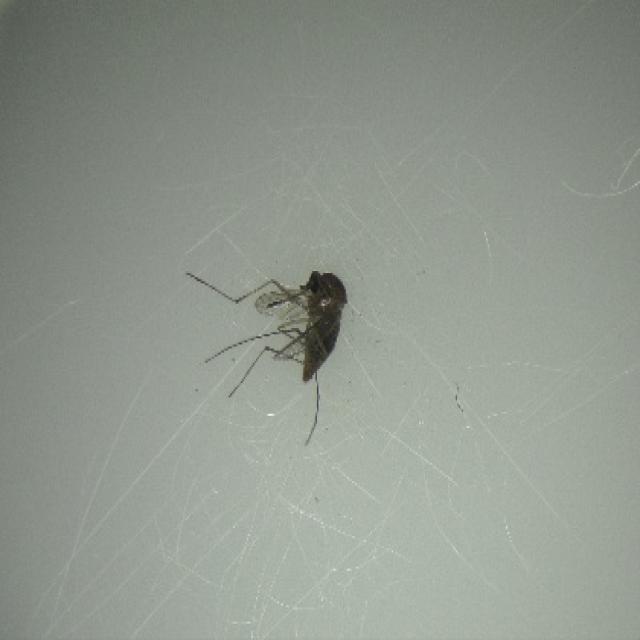
Species: culex_tritaeniorhynchus